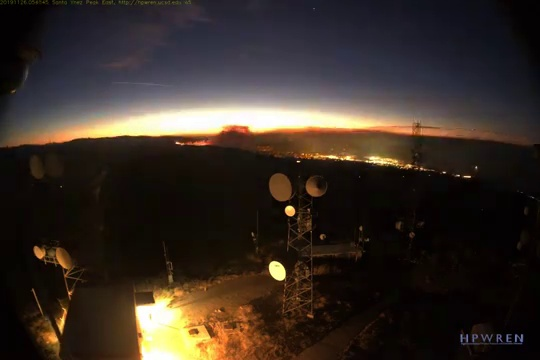
Fire: yes
Smoke: yes